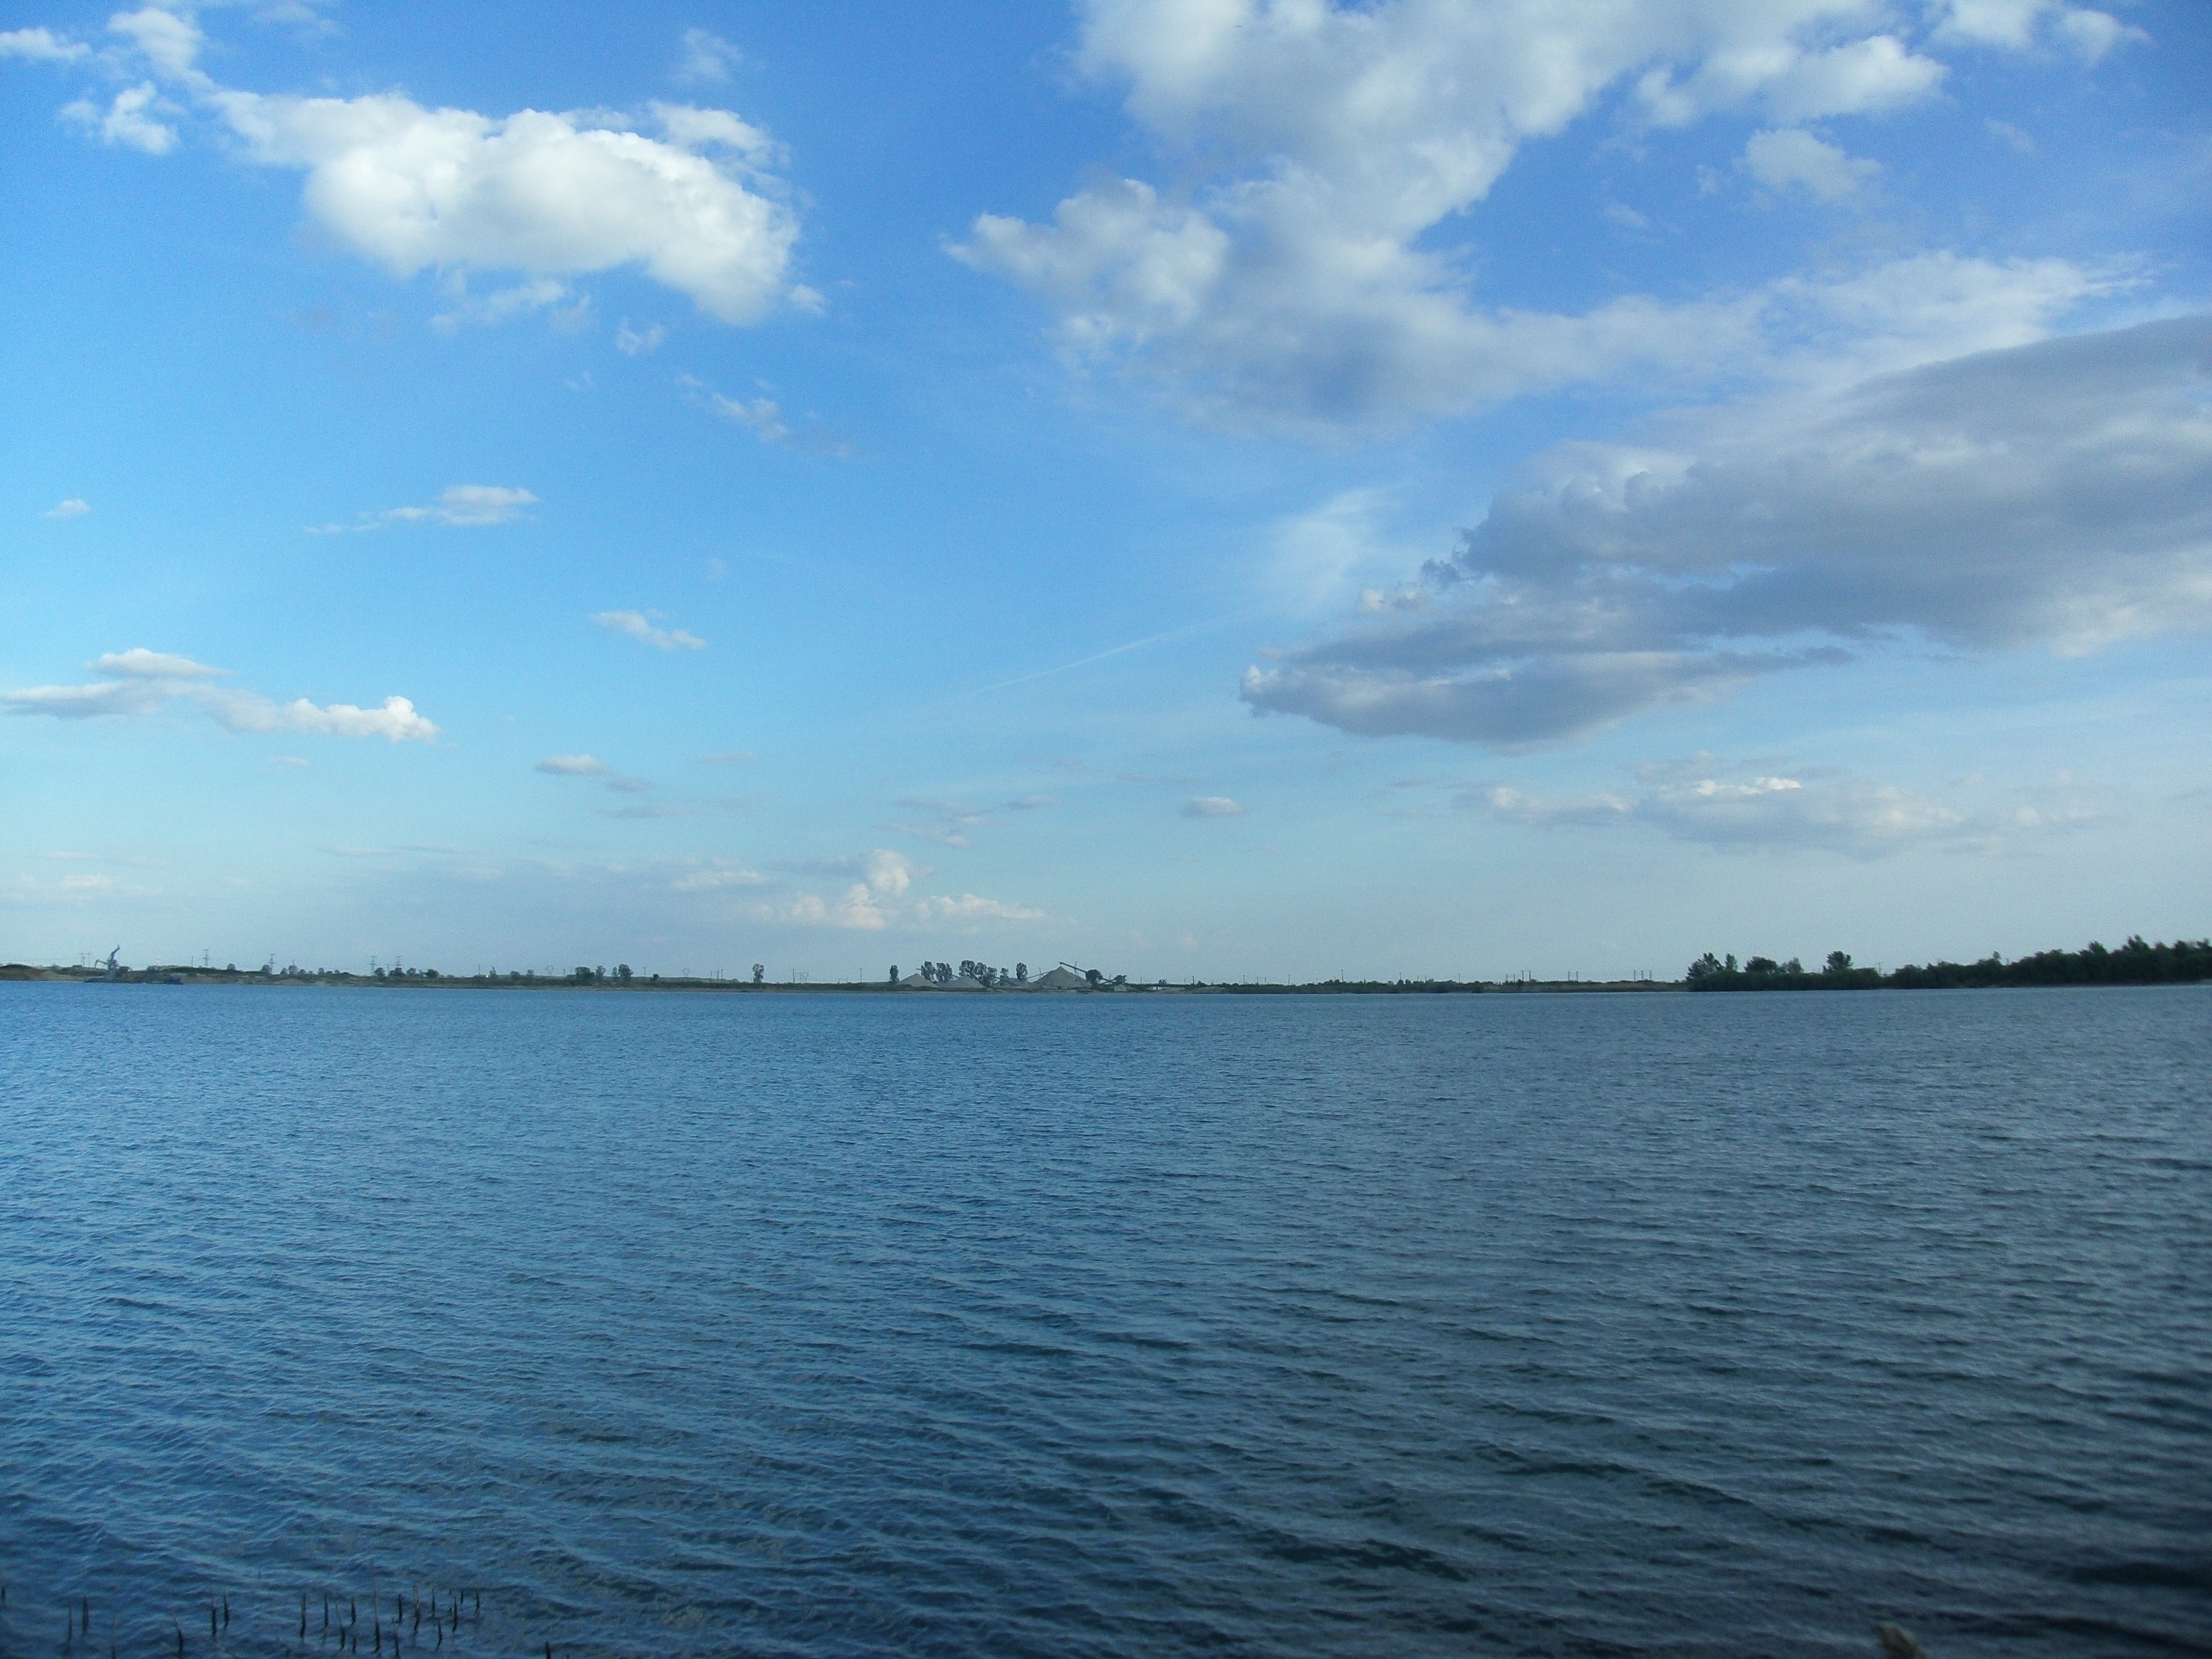
landscape, sea, coast, water, nature, ocean, horizon, cloud, sky, shore, lake, dusk, vehicle, bay, blue, reservoir, body of water, clouds, loch